Jake Polledri

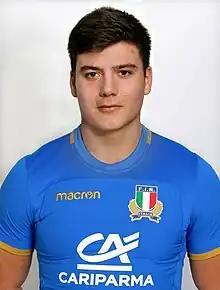
Polledri in 2017

Jake Polledri (born 8 November 1995) is an English-born Italian rugby union retired player. He played for the Italy national rugby union team in 20 occasions with 4 tries.